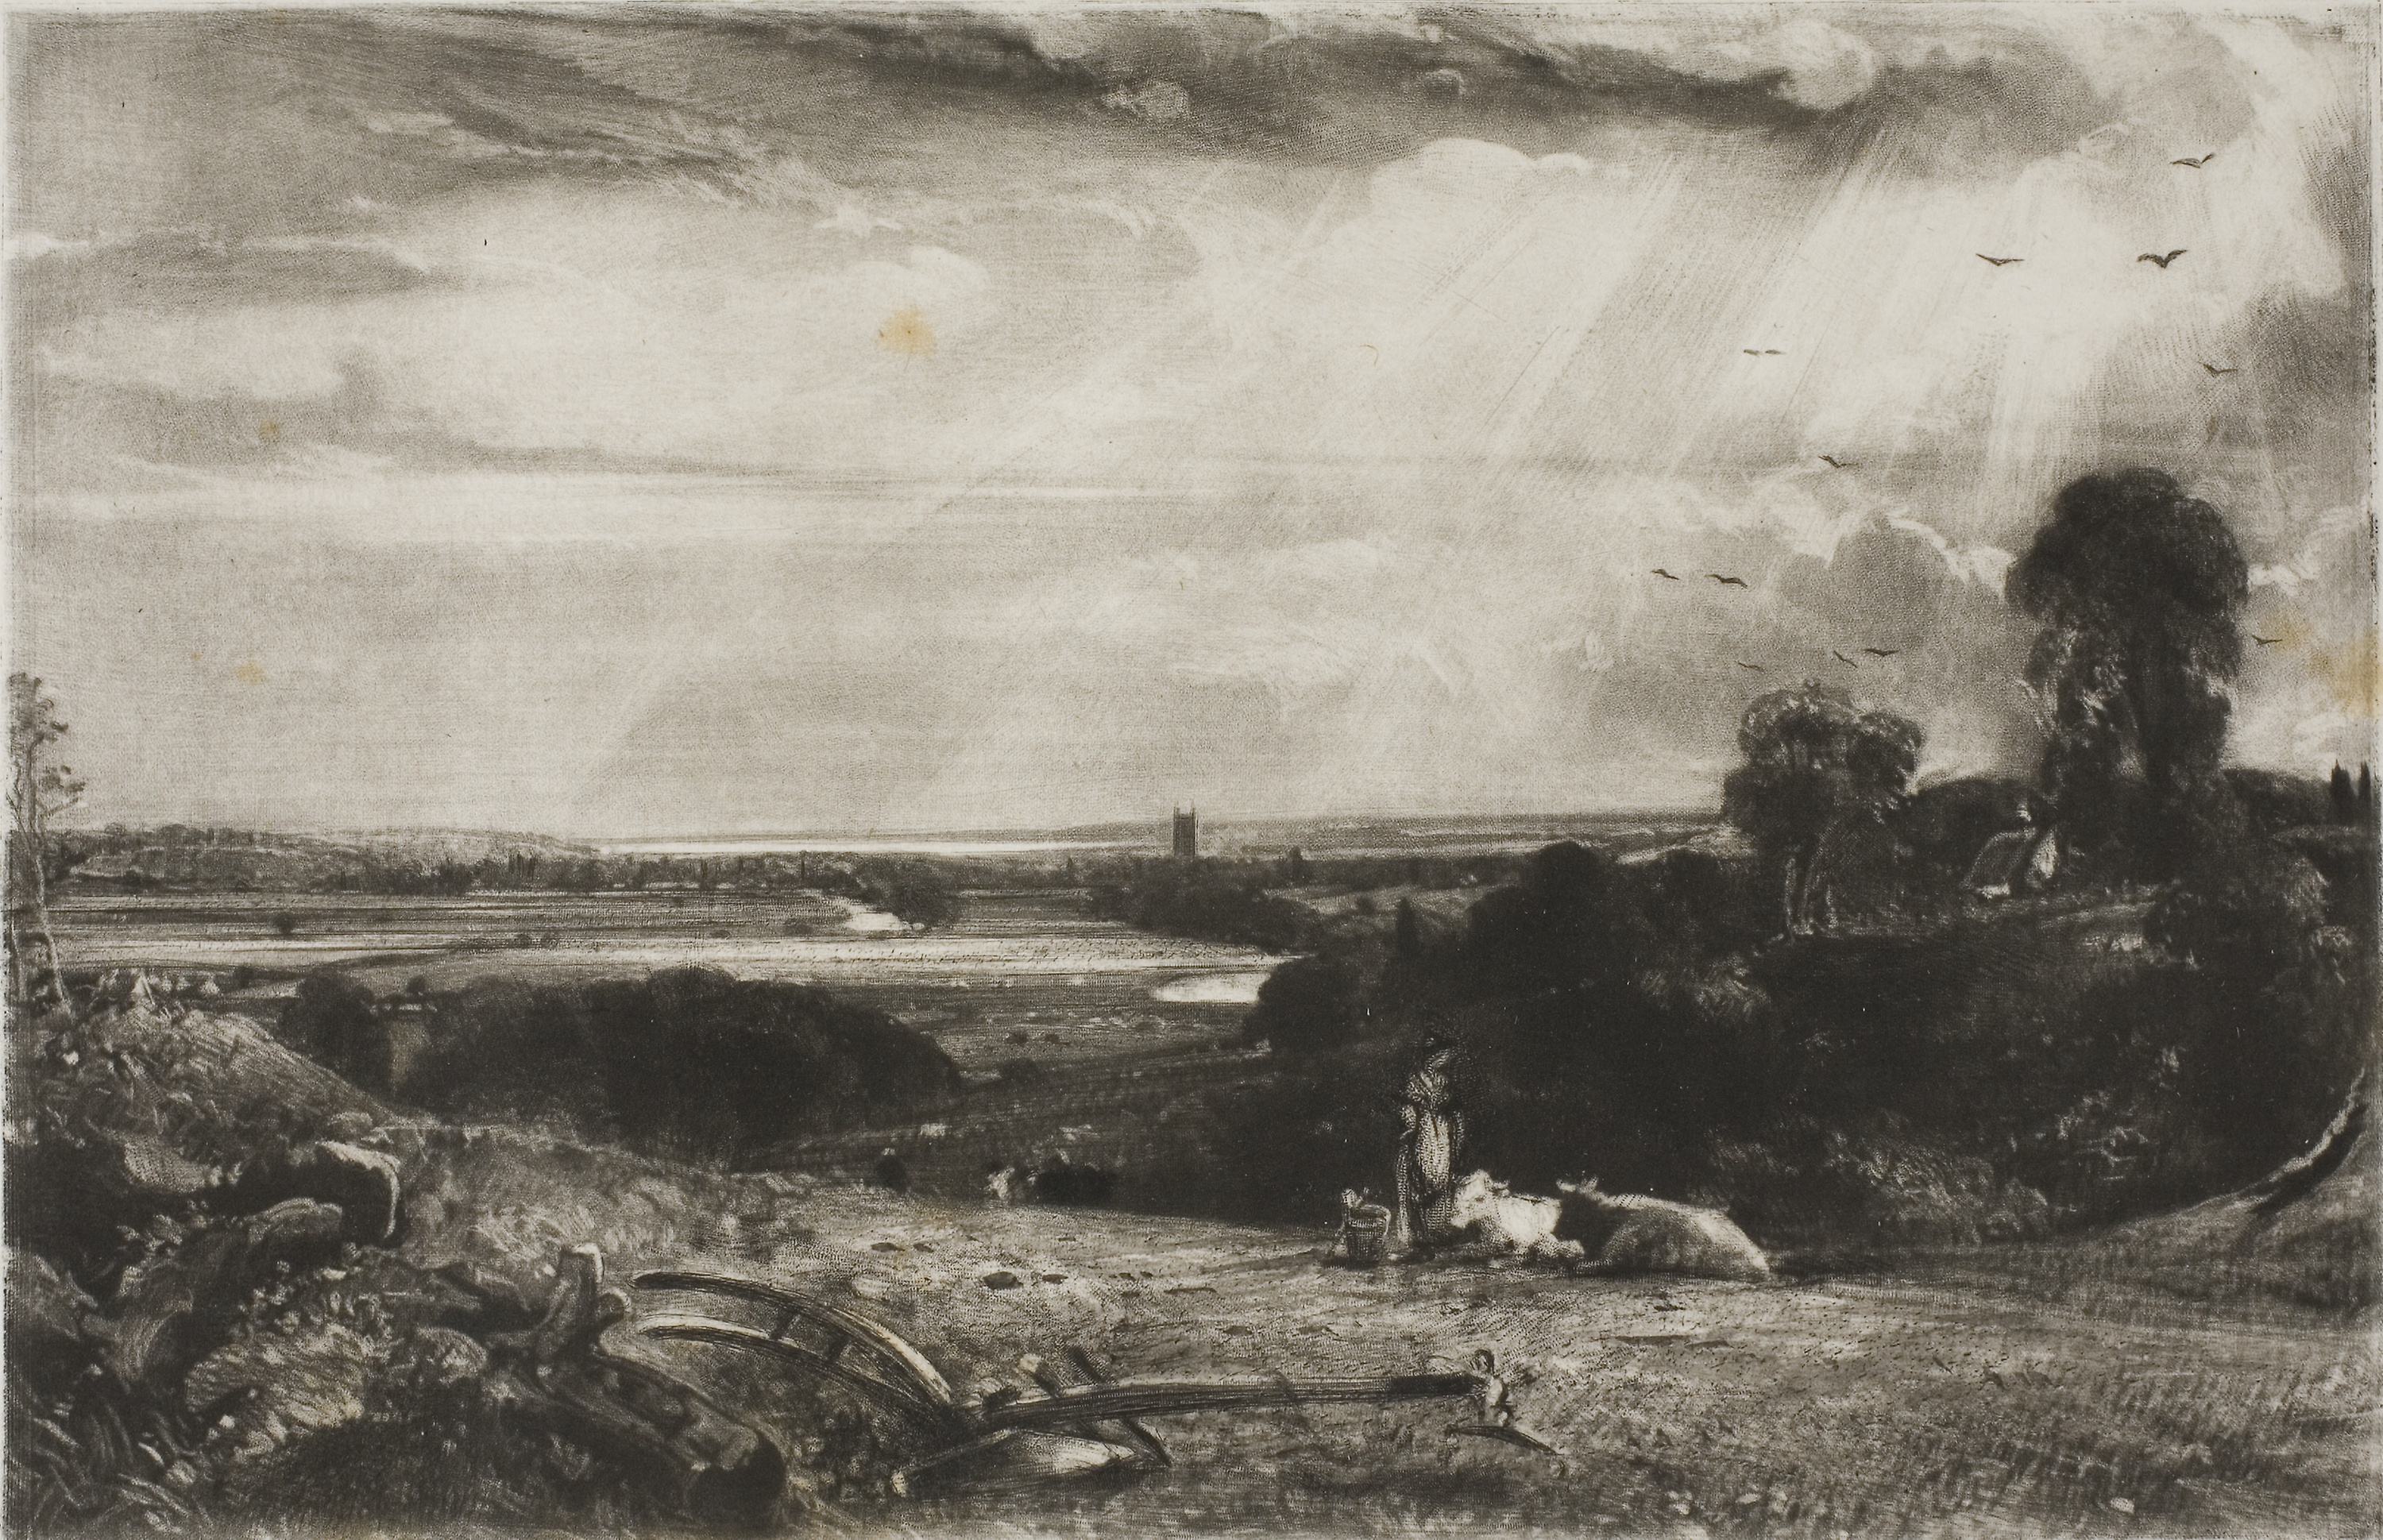
painting, black and white, visual arts, landscape, monochrome, history, monochrome photography, stock photography, artwork